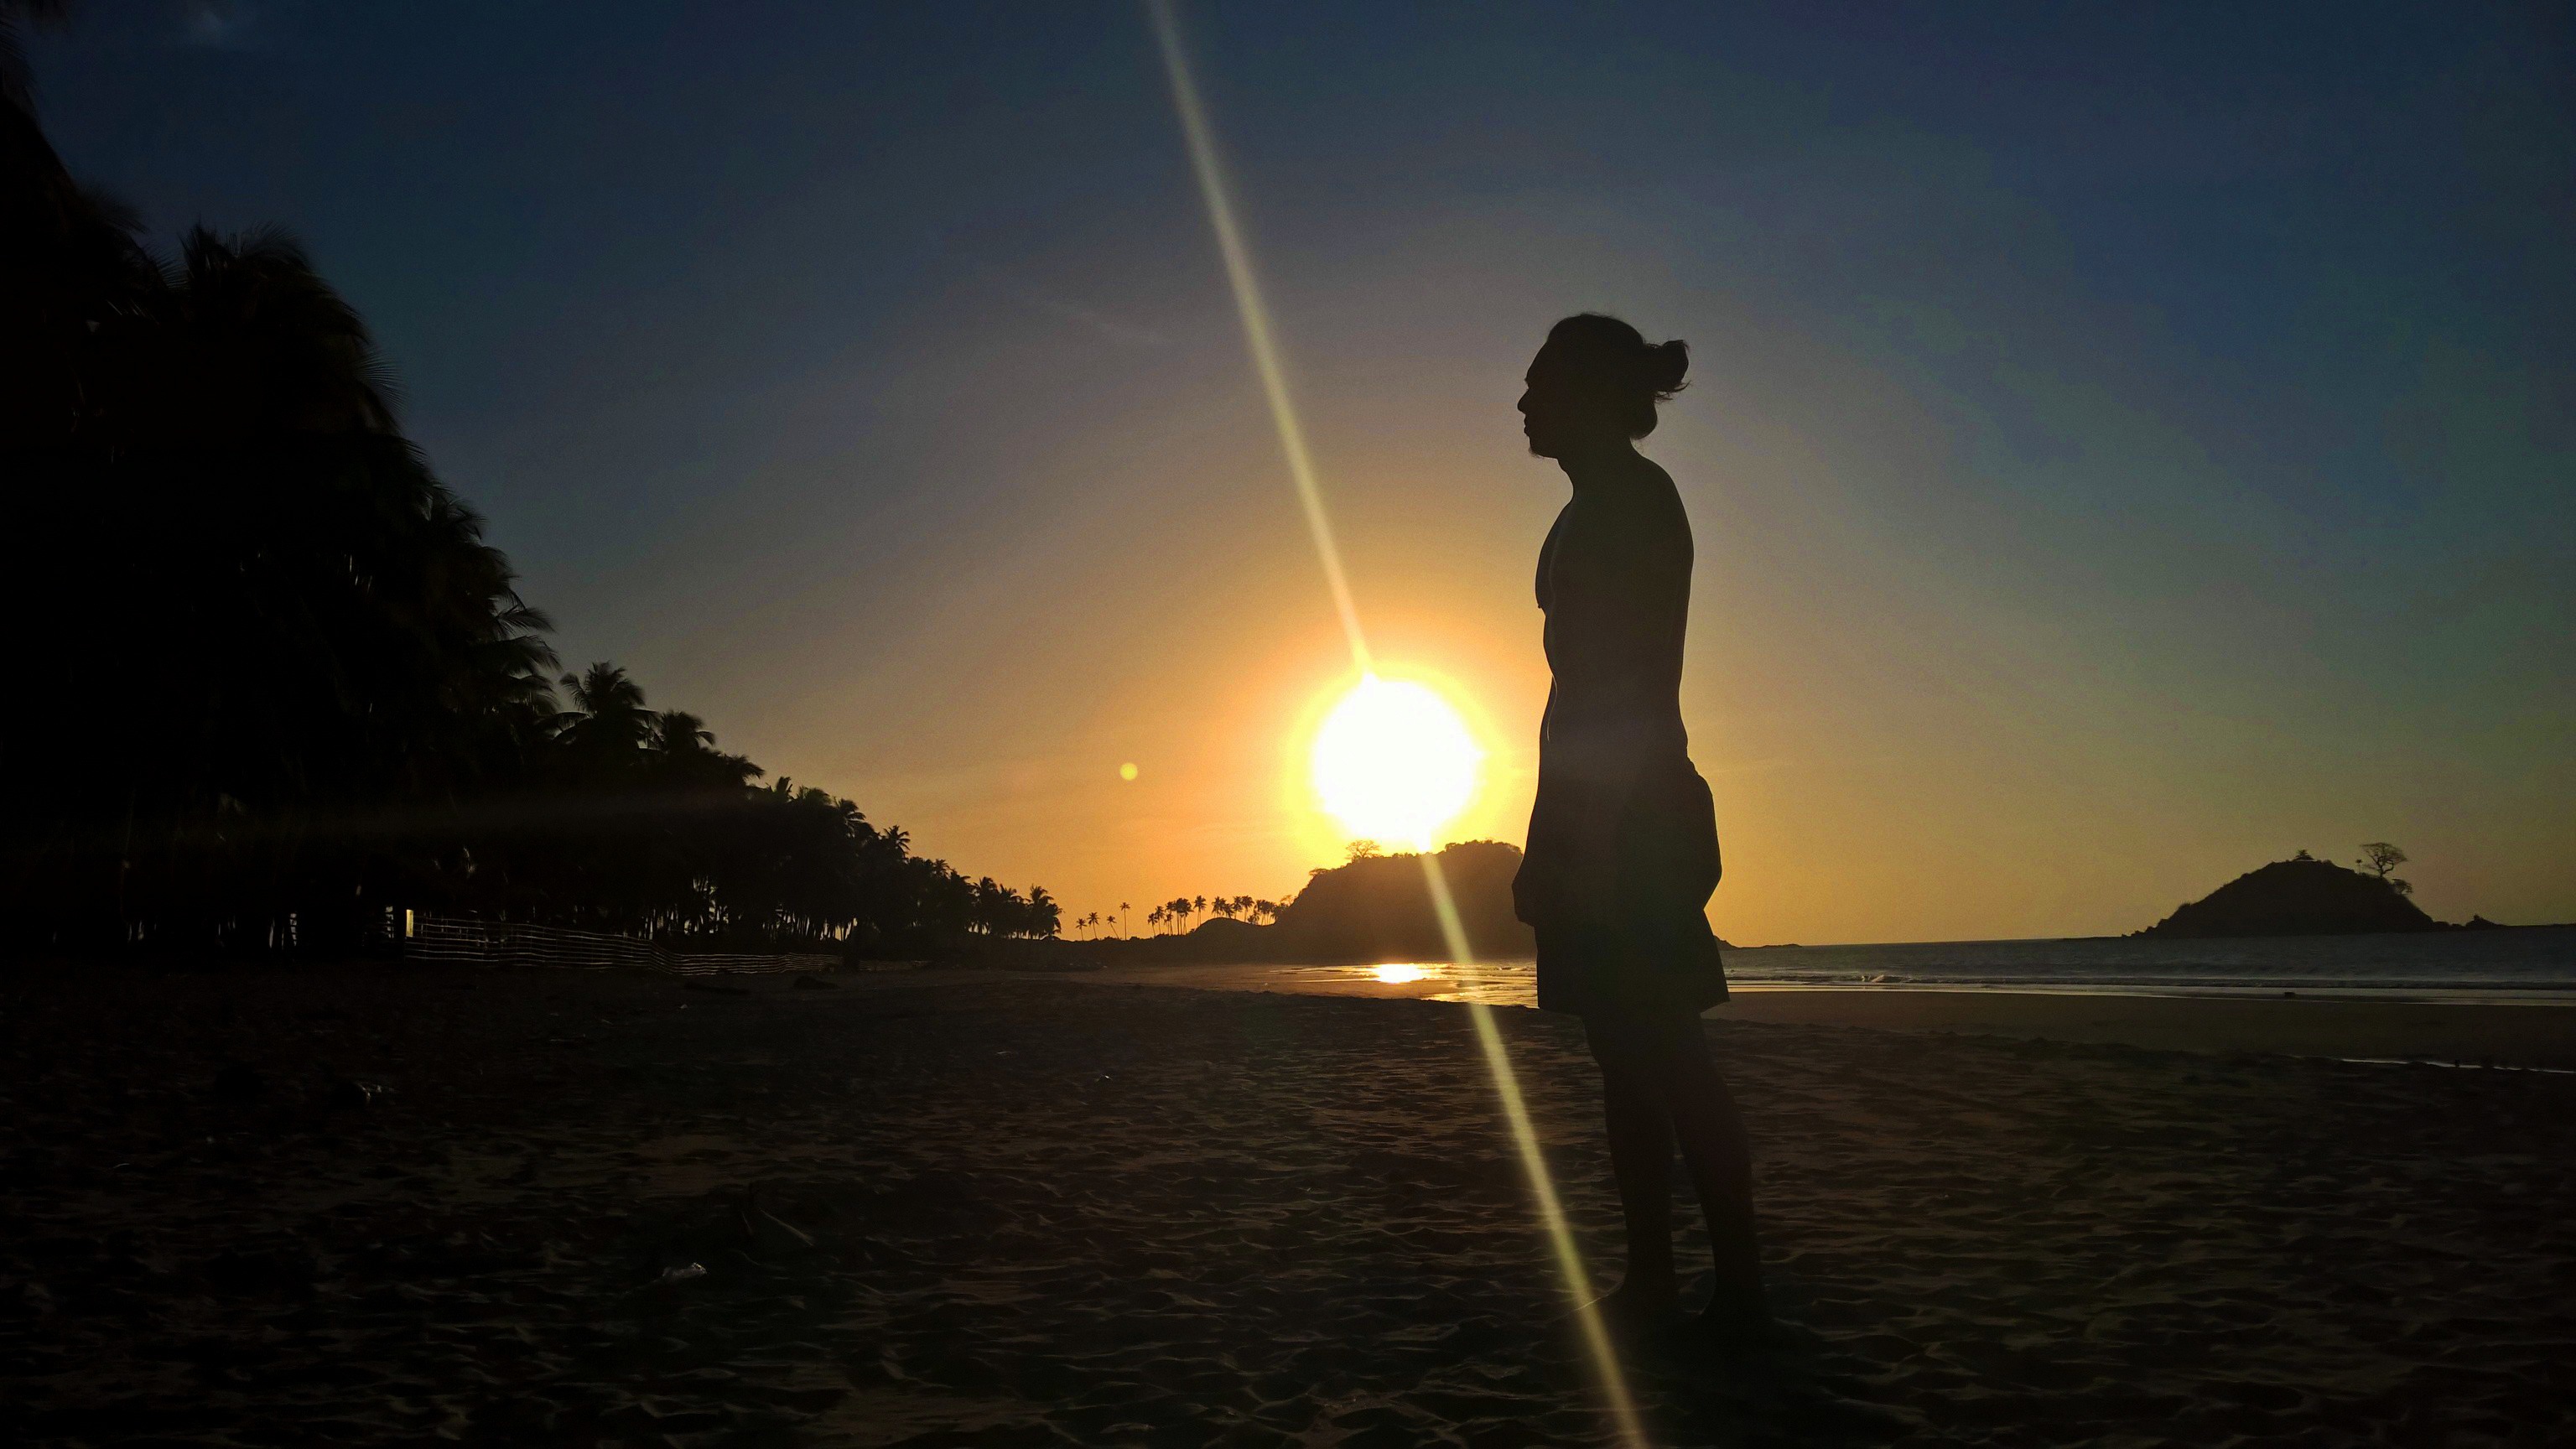
beach, sea, coast, ocean, horizon, silhouette, light, cloud, sun, sunrise, sunset, sunlight, morning, wave, dawn, dusk, evening, darkness